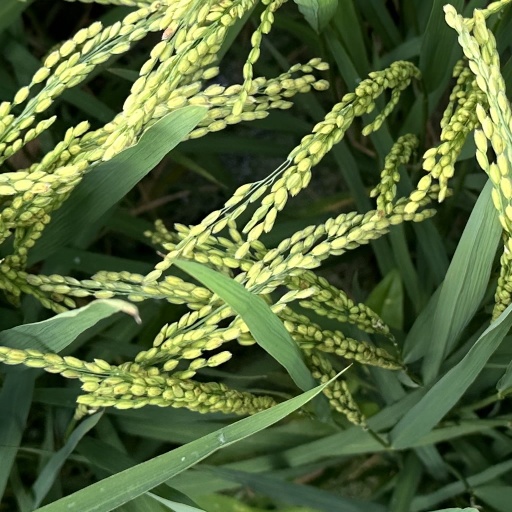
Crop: rice